Mount Cragus

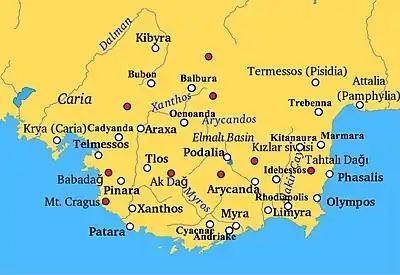
Map of Lycia showing significant ancient cities and some major mountains and rivers. Red dots are mountain peaks, white dots are ancient cities.

Strabo (p. 665), whose description proceeds from west to east, after the promontory Telmissus, mentions Anticragus, on which is Carmylessus, and then Cragus, which has eight summits (or he may mean capes), and a city of the same name. Pinara, in the interior, was at the base of Cragus. There are coins of the town Cragus of the Roman imperial period, with the epigraph "Λυκιων Κρ." or "Κρα." or "Κραγ." The range of Anticragus and Cragus is represented in the map in Spratt and Forbes as running south from the neighbourhood of Telmissus, and forming the western boundary of the lower basin of the river Xanthus. The southern part is Cragus. The direction of the range shows that it must abut on the sea in bold headlands. In Francis Beaufort's map of the coast of Karamania, the Anticragus is marked 6000 feet high. Beaufort's examination of this coast began at Yediburun (Yedy-Booroon), which means "the Seven Capes", a knot of high and rugged mountains that appear to have been the ancient Mount Cragus of Lycia. The ruins of Pinara are where Strabo describes them, on the east side of this range, about halfway between Telmissus and the termination of the range on the south coast. There is a pass leading between the summits of Cragus and Anticragus. Between the two chief peaks is a plain 4000 feet above the sea; and above it rises the highest peak of Cragus, more than 2500 feet above this elevated plain. The first half of the ascent from the plain is through a thick forest, and the remainder over bare rock. From the summit there is a view of the whole plain of Xanthus, and of the gorges of the Massicytus, which lies east of it. The side towards the sea is so steep, that from this lofty summit the waves are seen breaking white against the base of this precipitous mountain mass. It appears that Strabo is right when he describes a valley or depression as separating Anticragus and Cragus; and the highest part, which towers above the sea at the Seven Capes, seems to be the eight summits that Strabo speaks of. There was a promontory Cragus, according to Scylax and Pliny the Elder (v. 27), which must be the Seven Capes. The "Hiera Acra" of the Stadiasmus seems also to be the Seven Capes. The position of the Cragus between Xanthus and Telmissus is mentioned by Pomponius Mela (i. 15), and he also probably means the same striking part of the range.